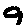
Label: 9